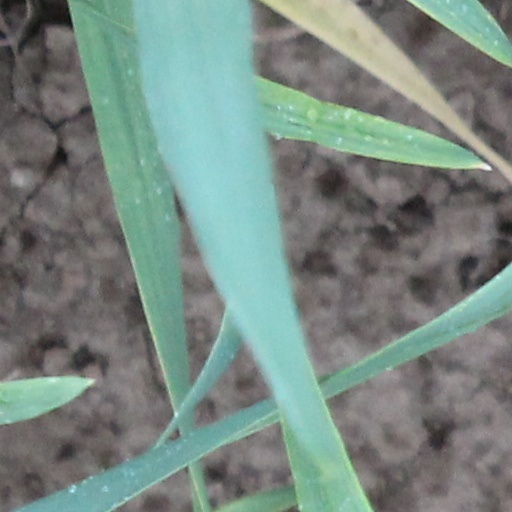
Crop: wheat